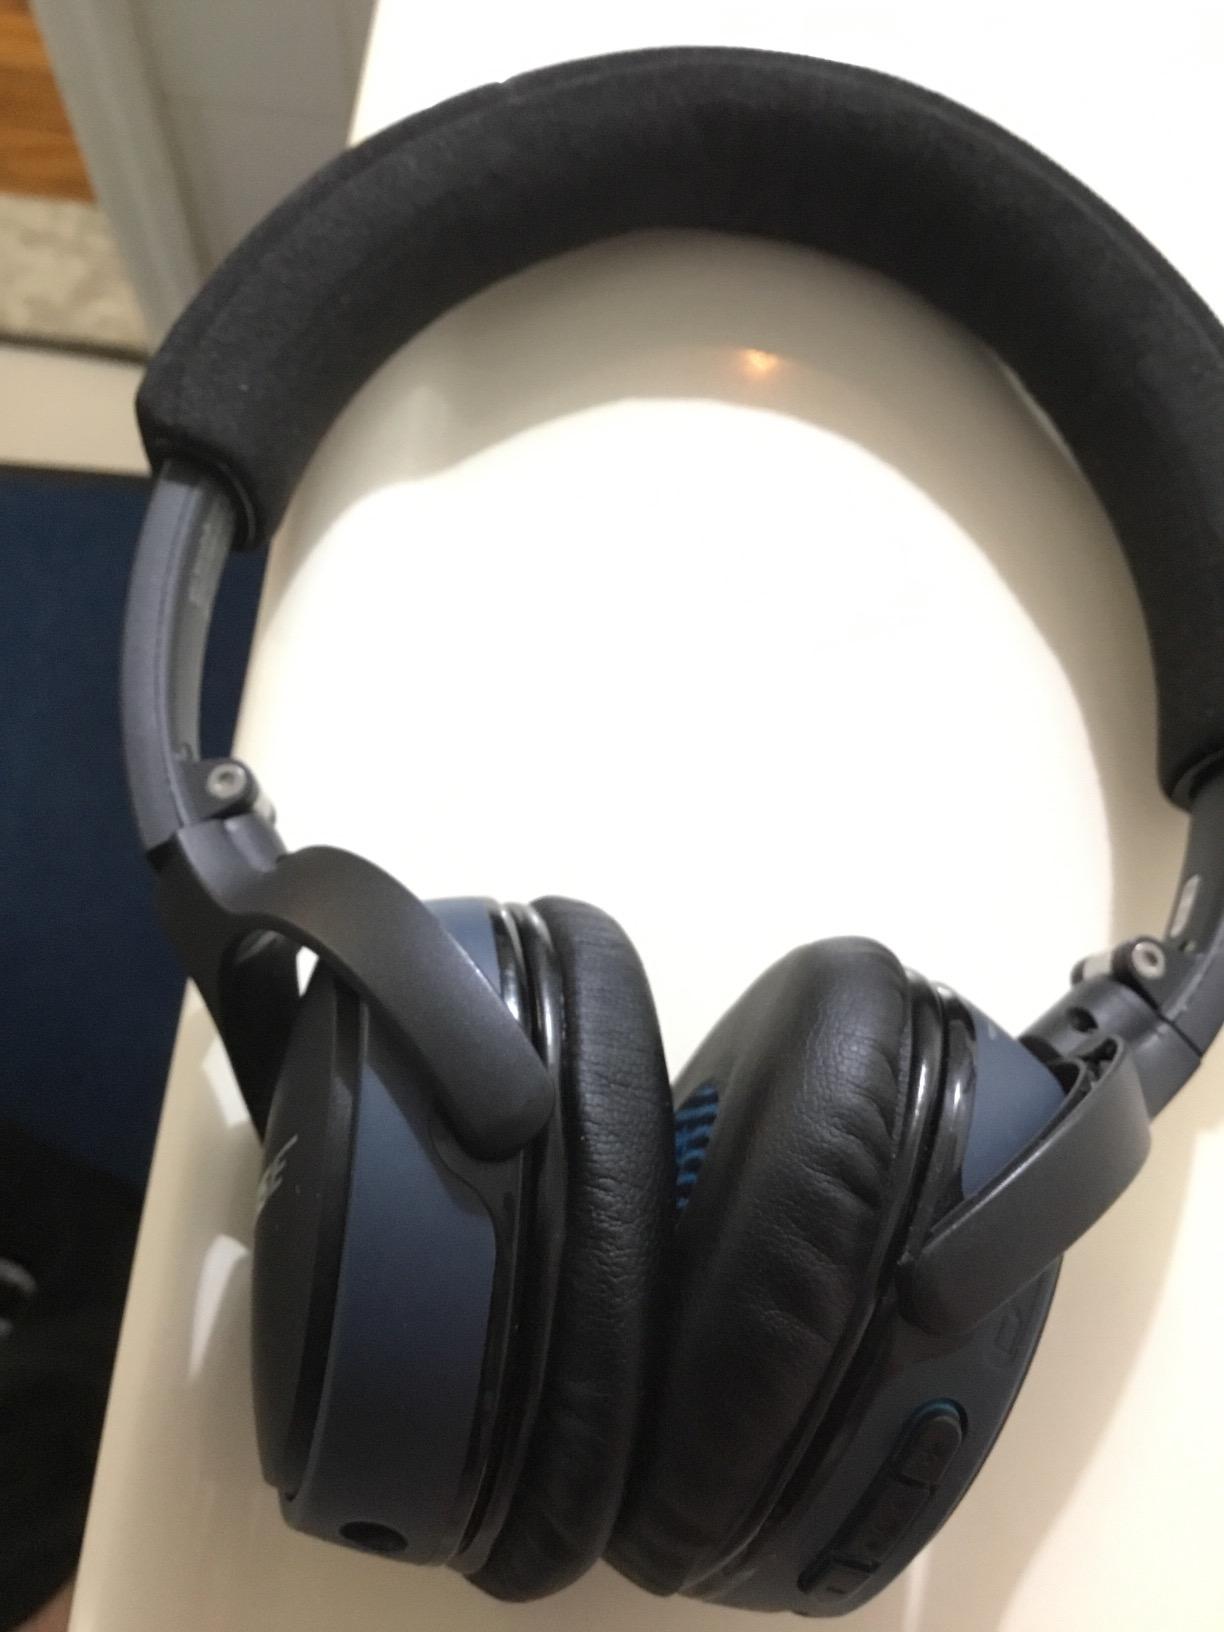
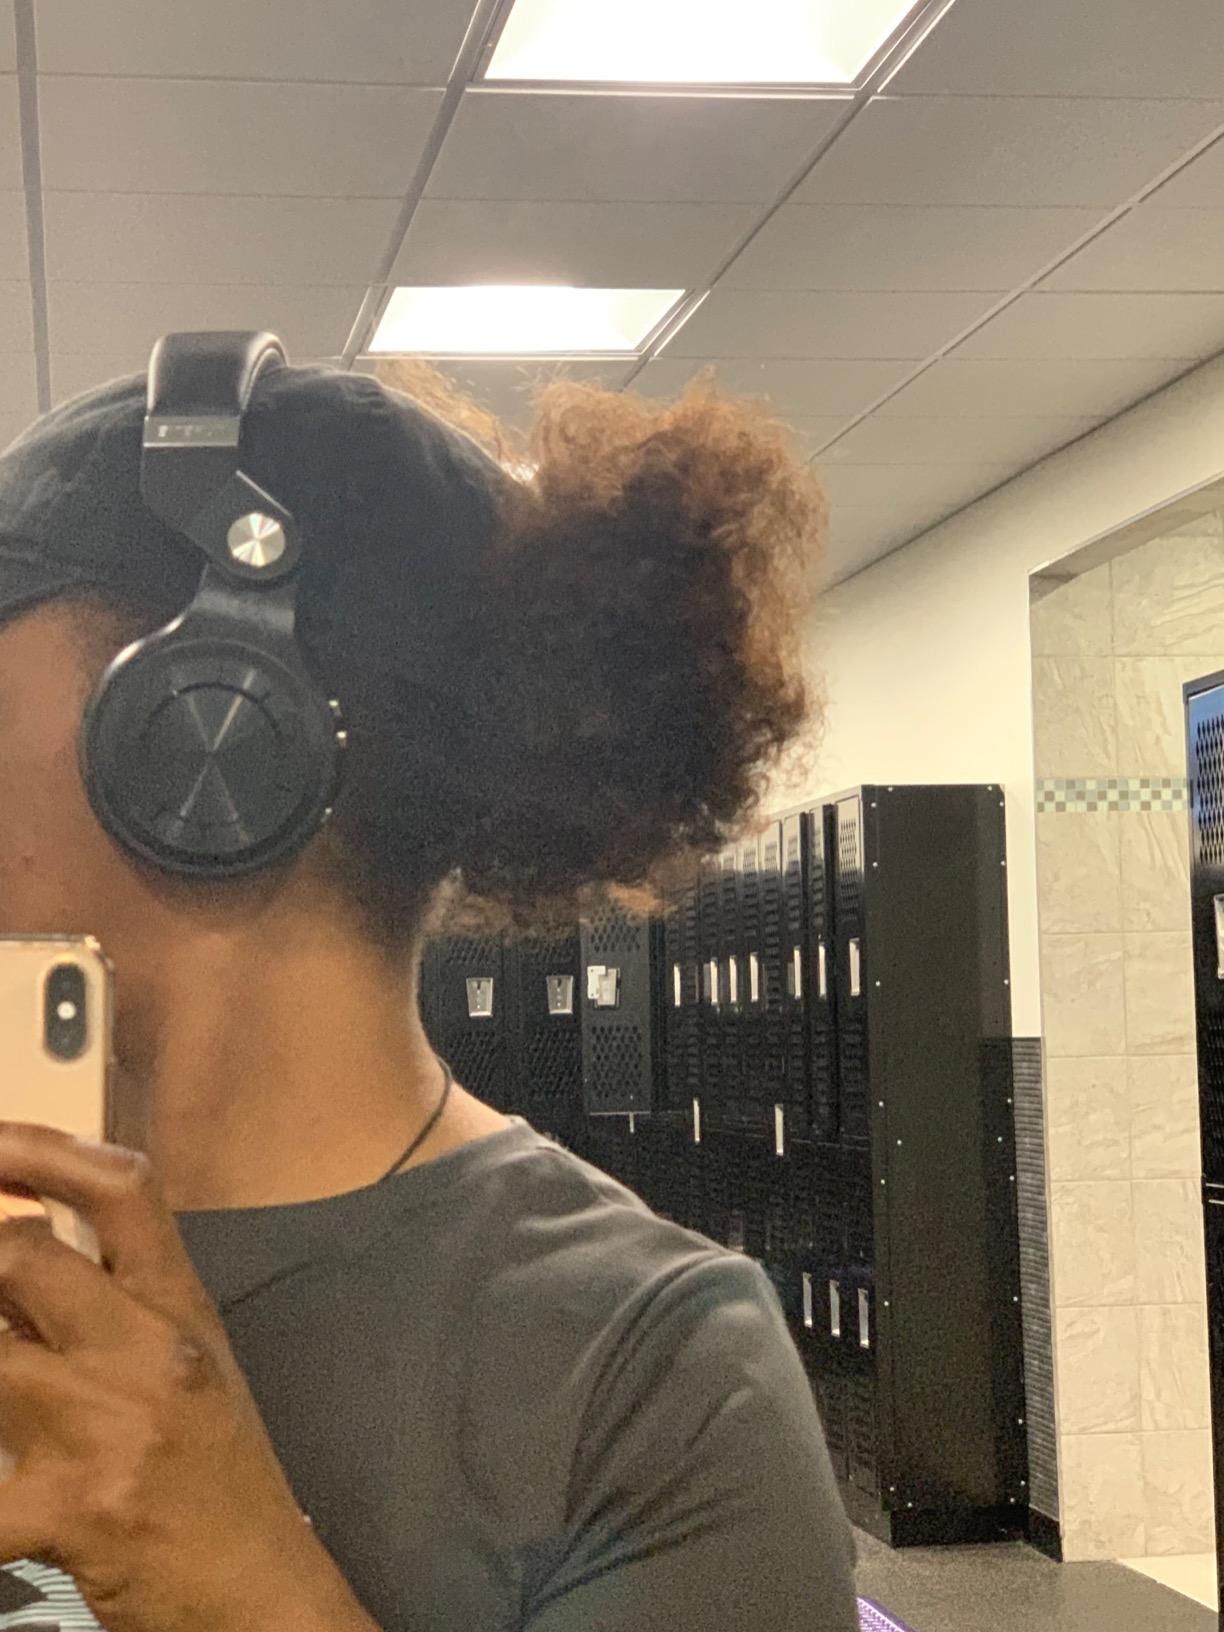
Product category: headphones
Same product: no